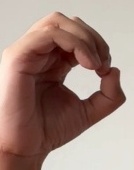
ASL sign: O